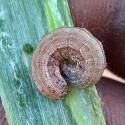
Crop: Onion
Condition: caterpillar-p